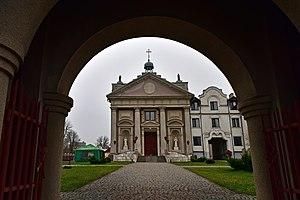
Krassyliv ou Krassilov est une ville de l'oblast de Khmelnytskyï, en Ukraine, et le centre administratif du raïon de Krassyliv. Sa population s'élevait à 19 743 habitants en 2013.